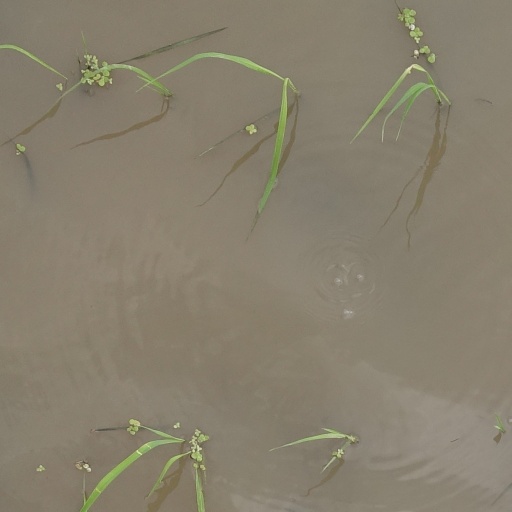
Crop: rice